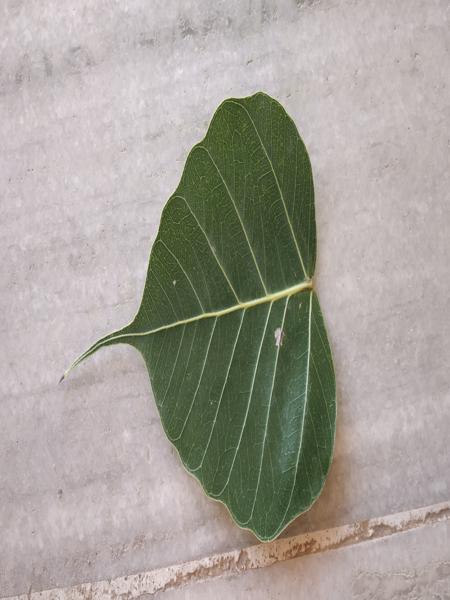
Plant: Arali